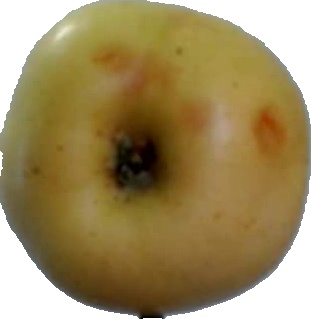
Label: apple_6